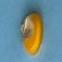
Maize quality: Good